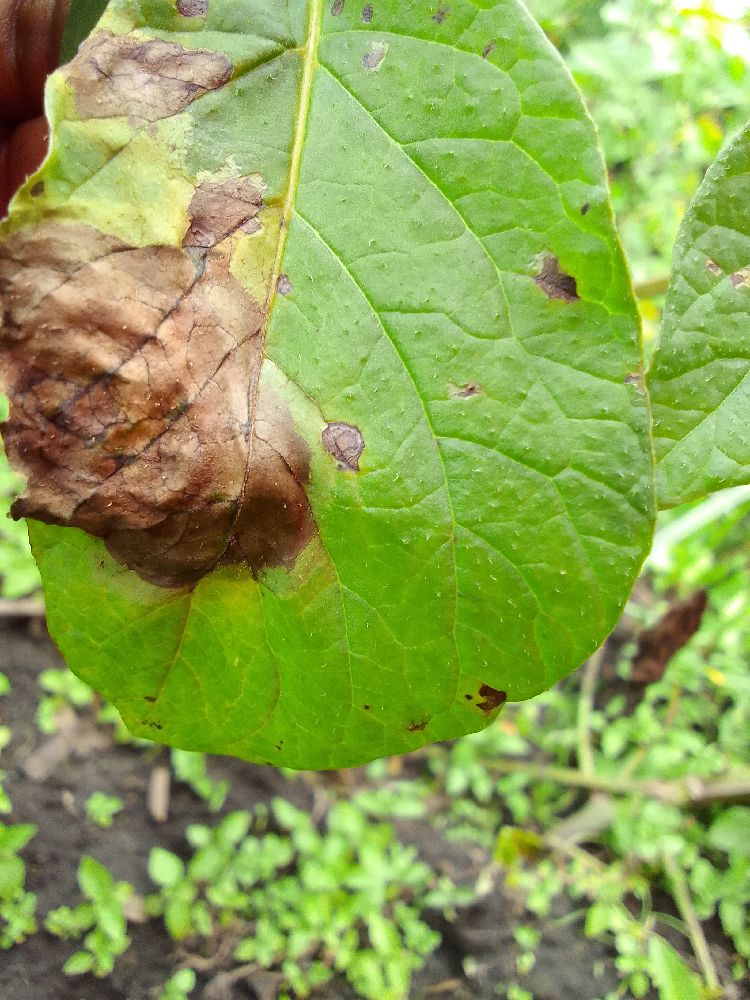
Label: Late blight